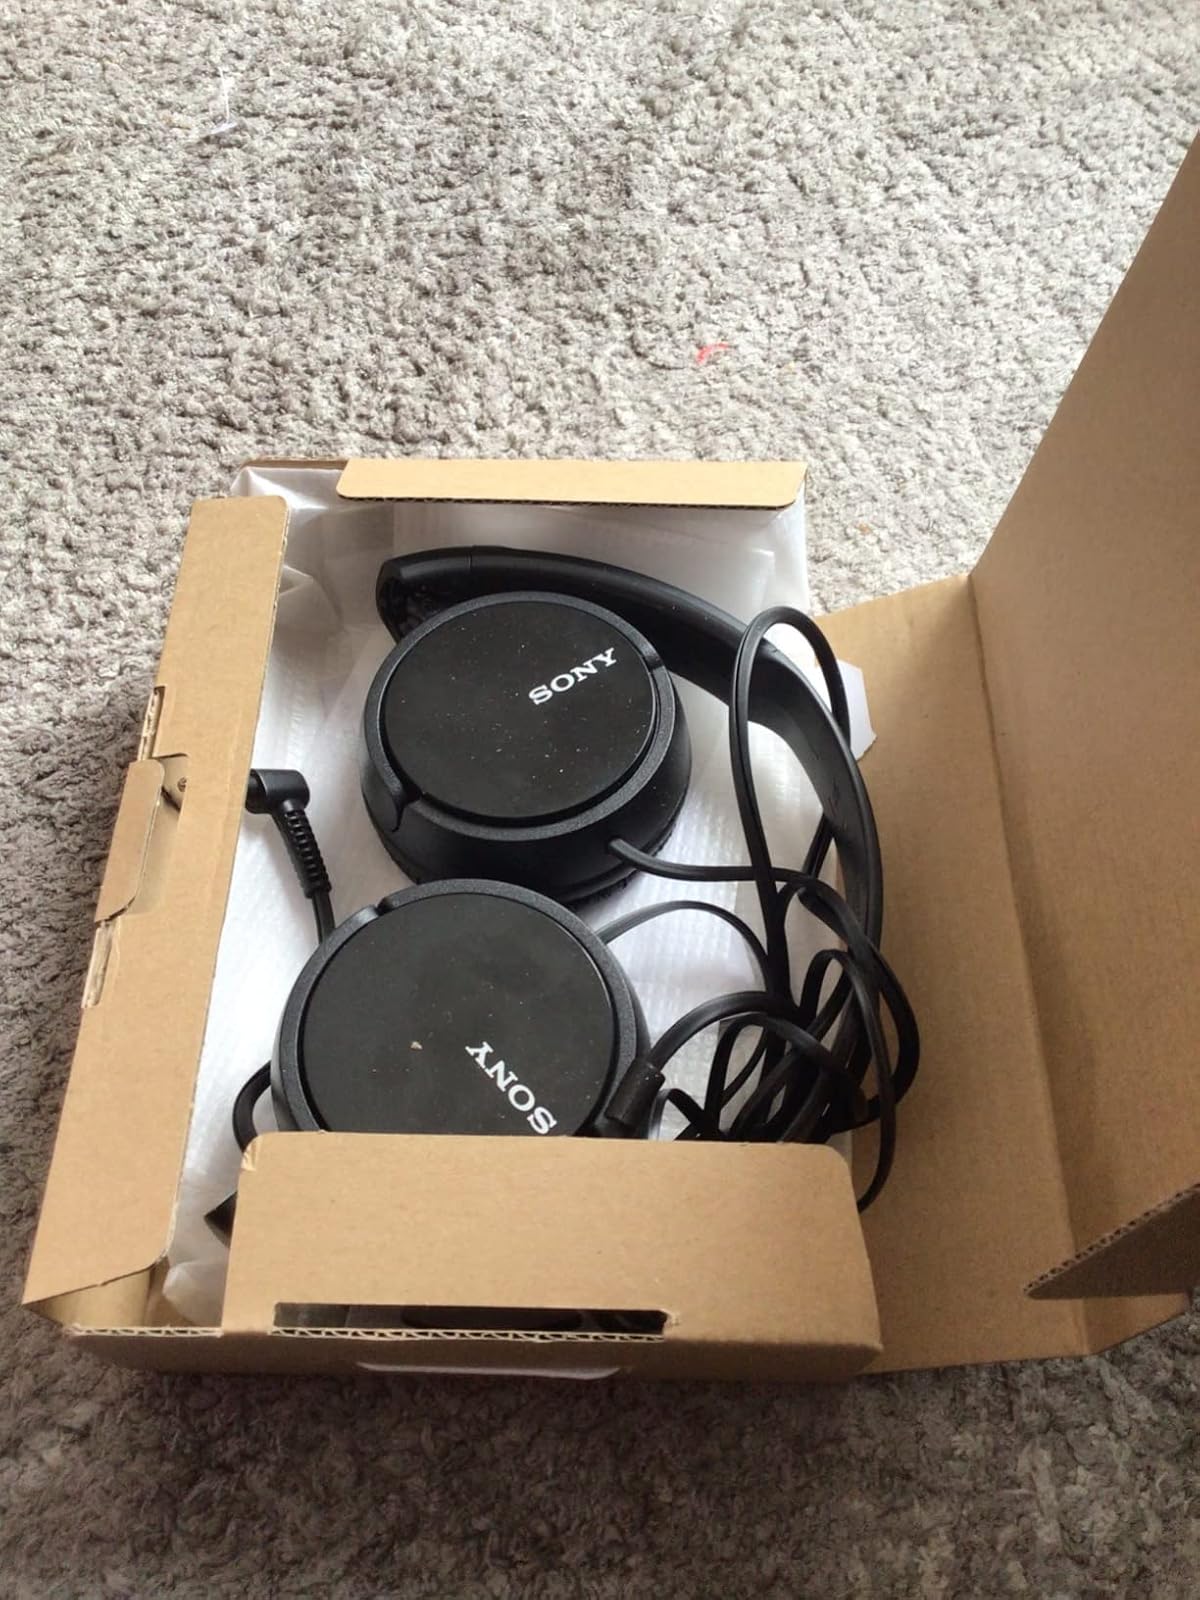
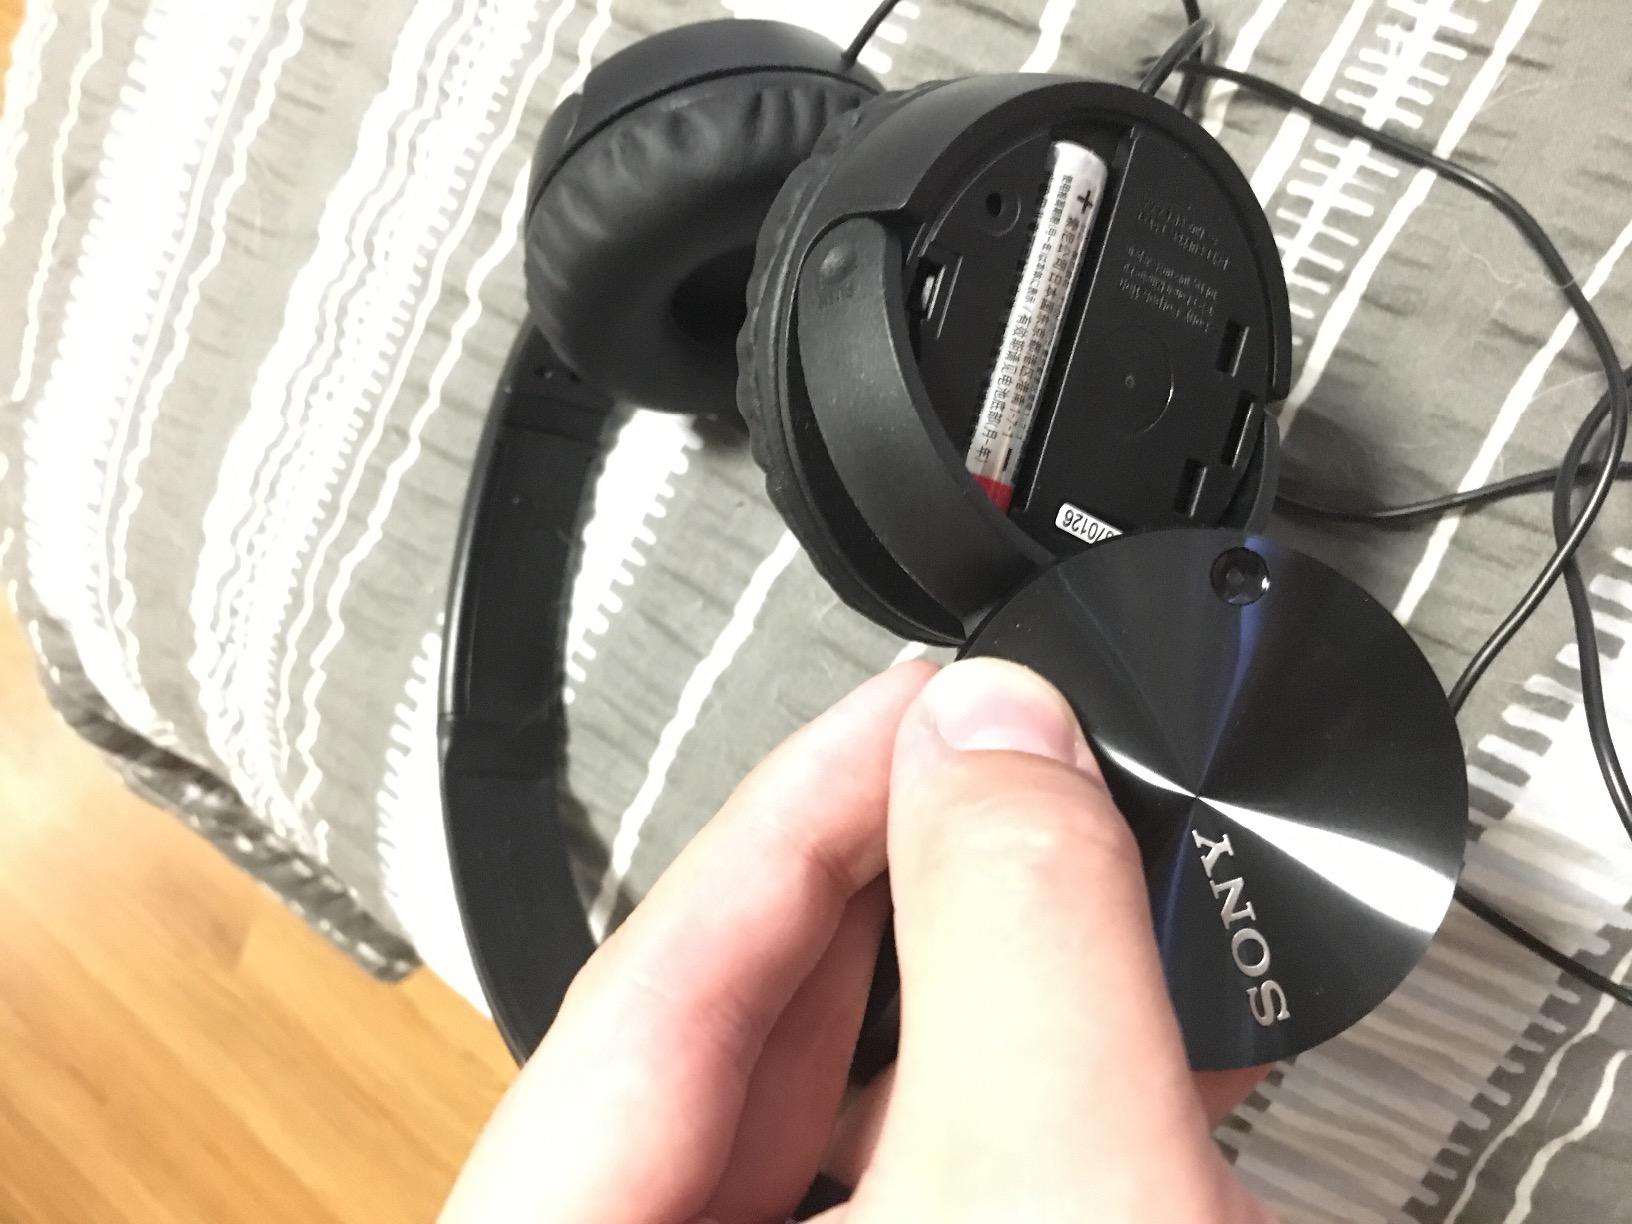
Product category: headphones
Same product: yes